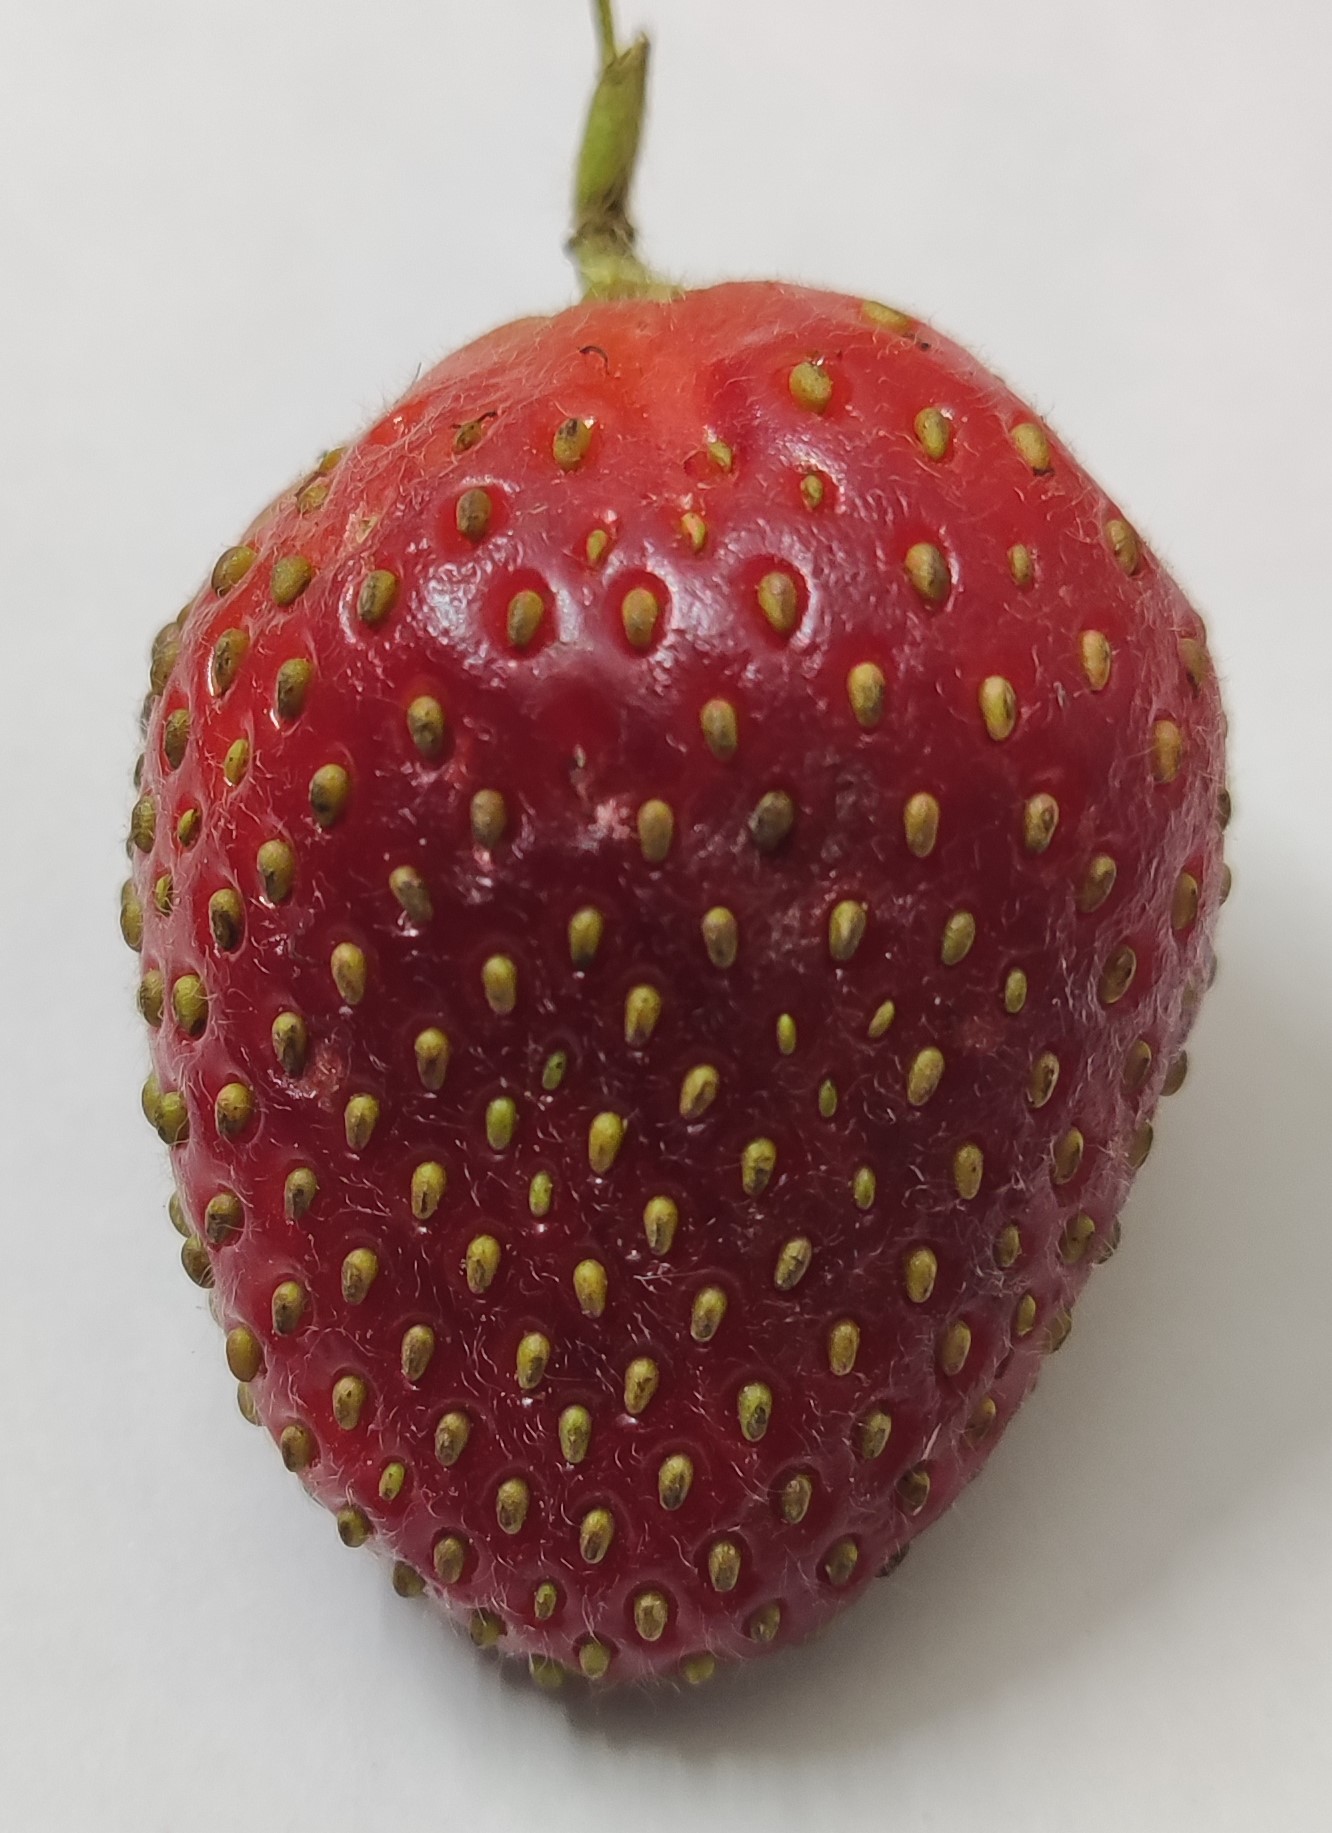
Fruit: strawberry
Condition: fresh